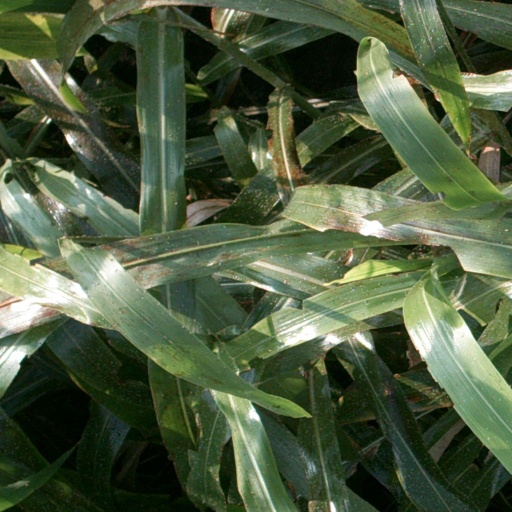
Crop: sorghum